National Institute for Social Security (Italy)

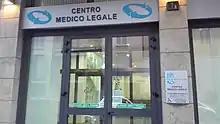
INPS Legal medical centre in Milan

The main activity of INPS consists on providing pensions and other services of social security to who has the right. It also does contributory activity collecting the contributions.